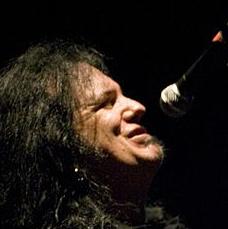
Age: 43